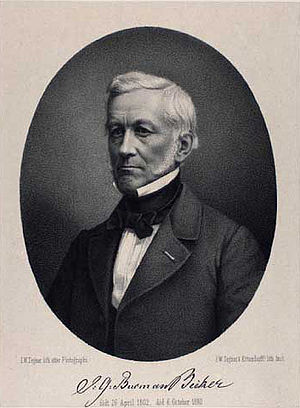
Johann Gottfried Burman Becker
Johann Gottfried Burman Becker.